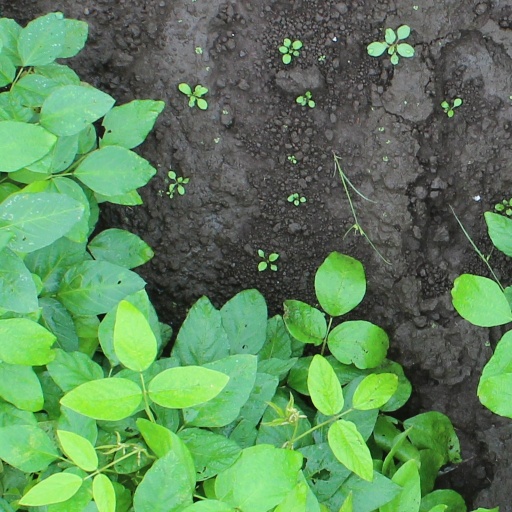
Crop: soybean